Sky position (RA, Dec in degrees): 4.186, -0.03231
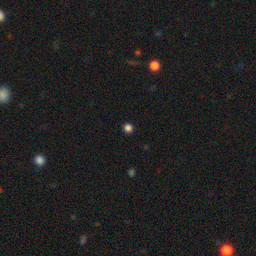
Galaxy morphology: Round Smooth Galaxies